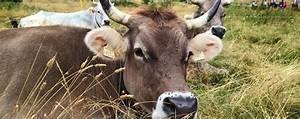
cow